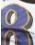
Number: 8